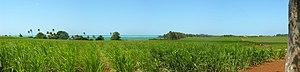
La canne à sucre est une plante cultivée appartenant au genre Saccharum, cultivée principalement pour la production du sucre extrait des tiges. Historiquement quatre espèces de cannes ont été domestiquées, principalement Saccharum officinarum, mais les cultivars modernes forment un ensemble d'hybrides complexes issus principalement de croisements entre Saccharum officinarum et Saccharum spontaneum, avec des contributions de Saccharum robustum, Saccharum sinense, Saccharum barberi, et de plusieurs genres apparentés tels que Miscanthus, Narenga et Erianthus.